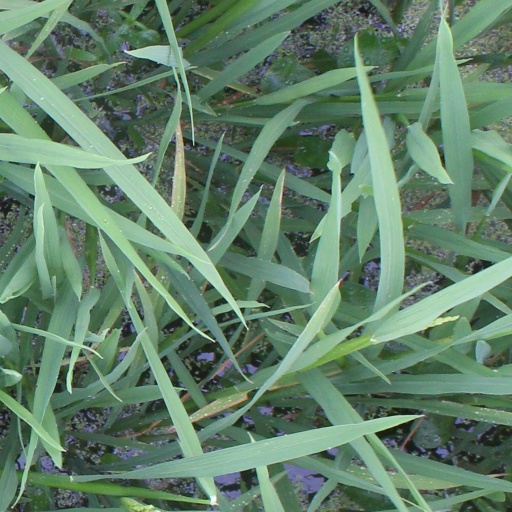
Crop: rice